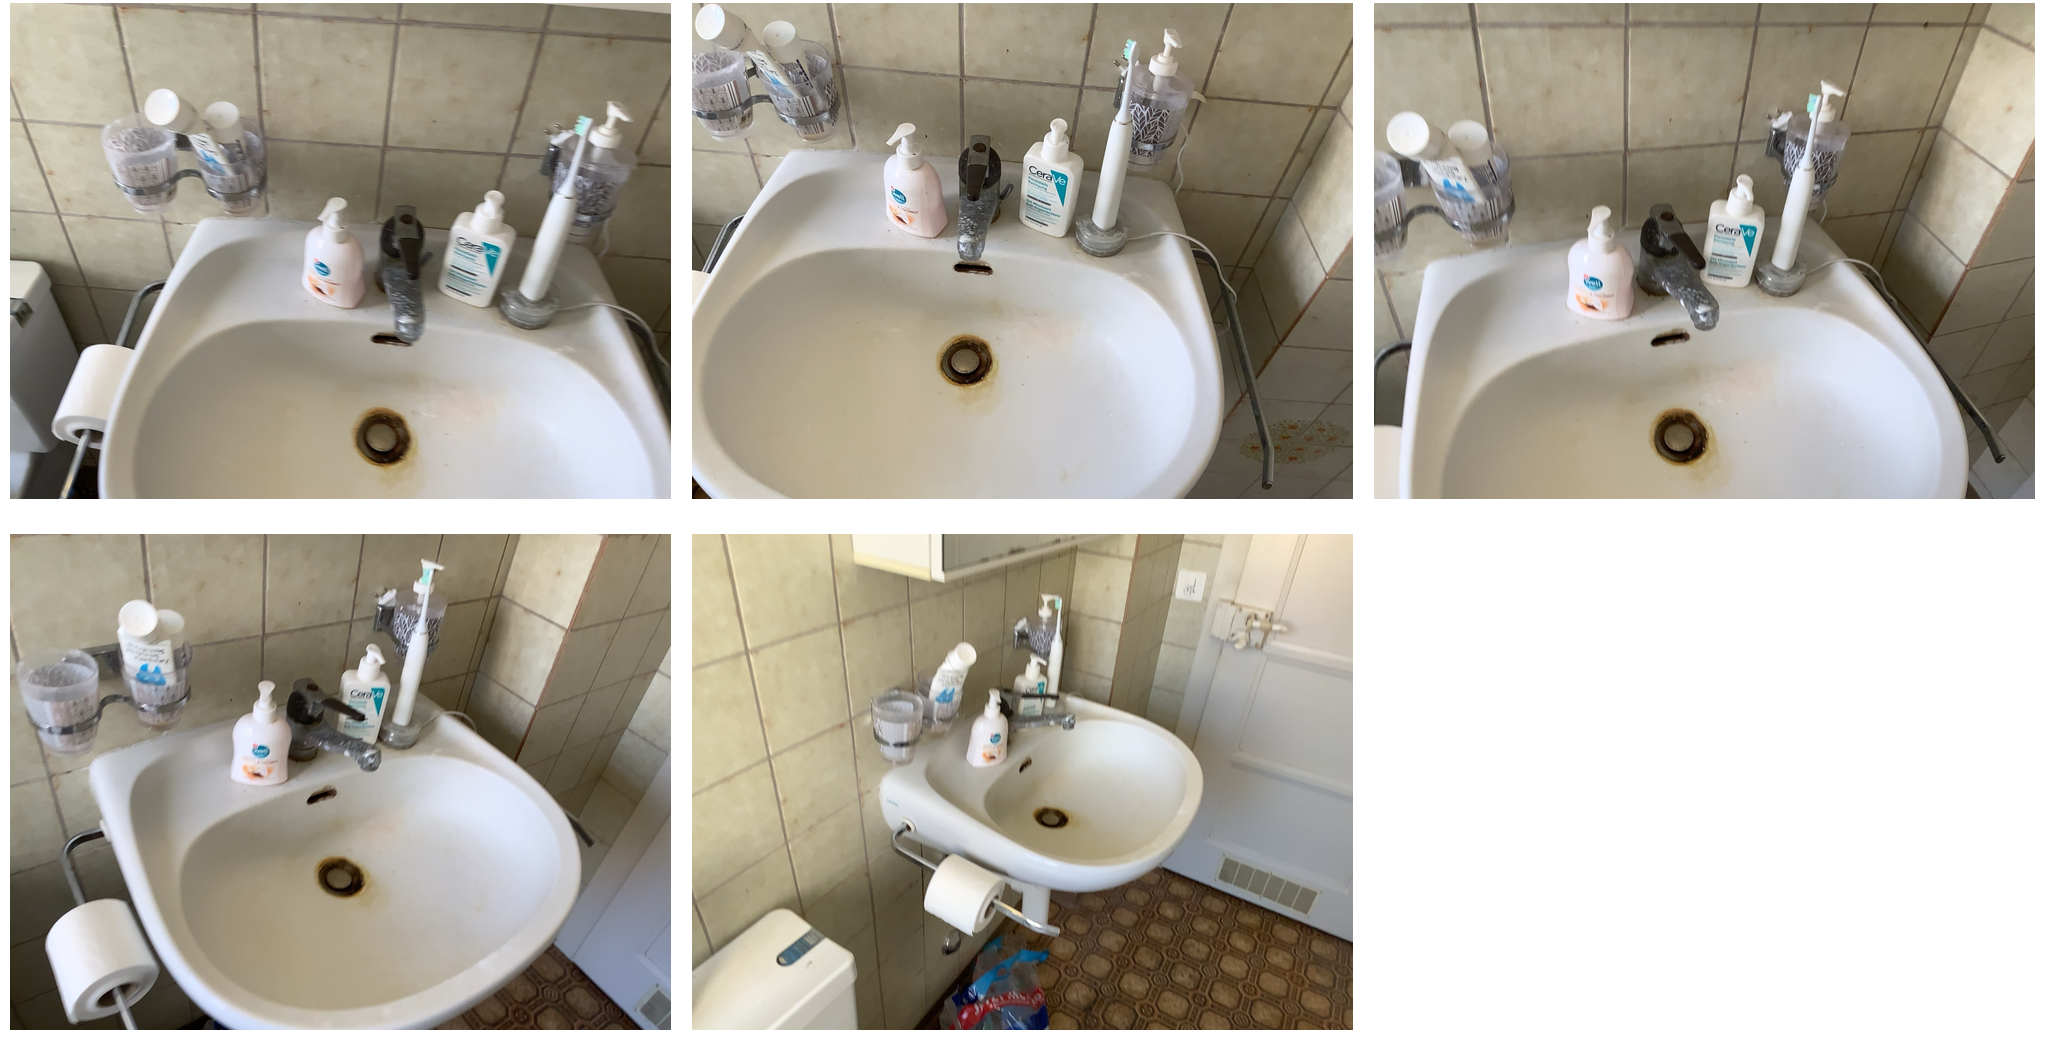Task instruction: Control water flow of the bathroom sink.
Answer: {"task_instruction": "Control water flow of the bathroom sink.", "nodes": ["faucet / handle", "button / knob", "bathroom sink"], "edges": [{"functional_relationship": "control", "object1": "faucet / handle", "object2": "bathroom sink", "spatial_relations": ["higher_than", "close"], "is_touching": true}, {"functional_relationship": "control", "object1": "button / knob", "object2": "bathroom sink", "spatial_relations": ["close"], "is_touching": true}], "action_type": "press", "function_type": "water_flow_control"}